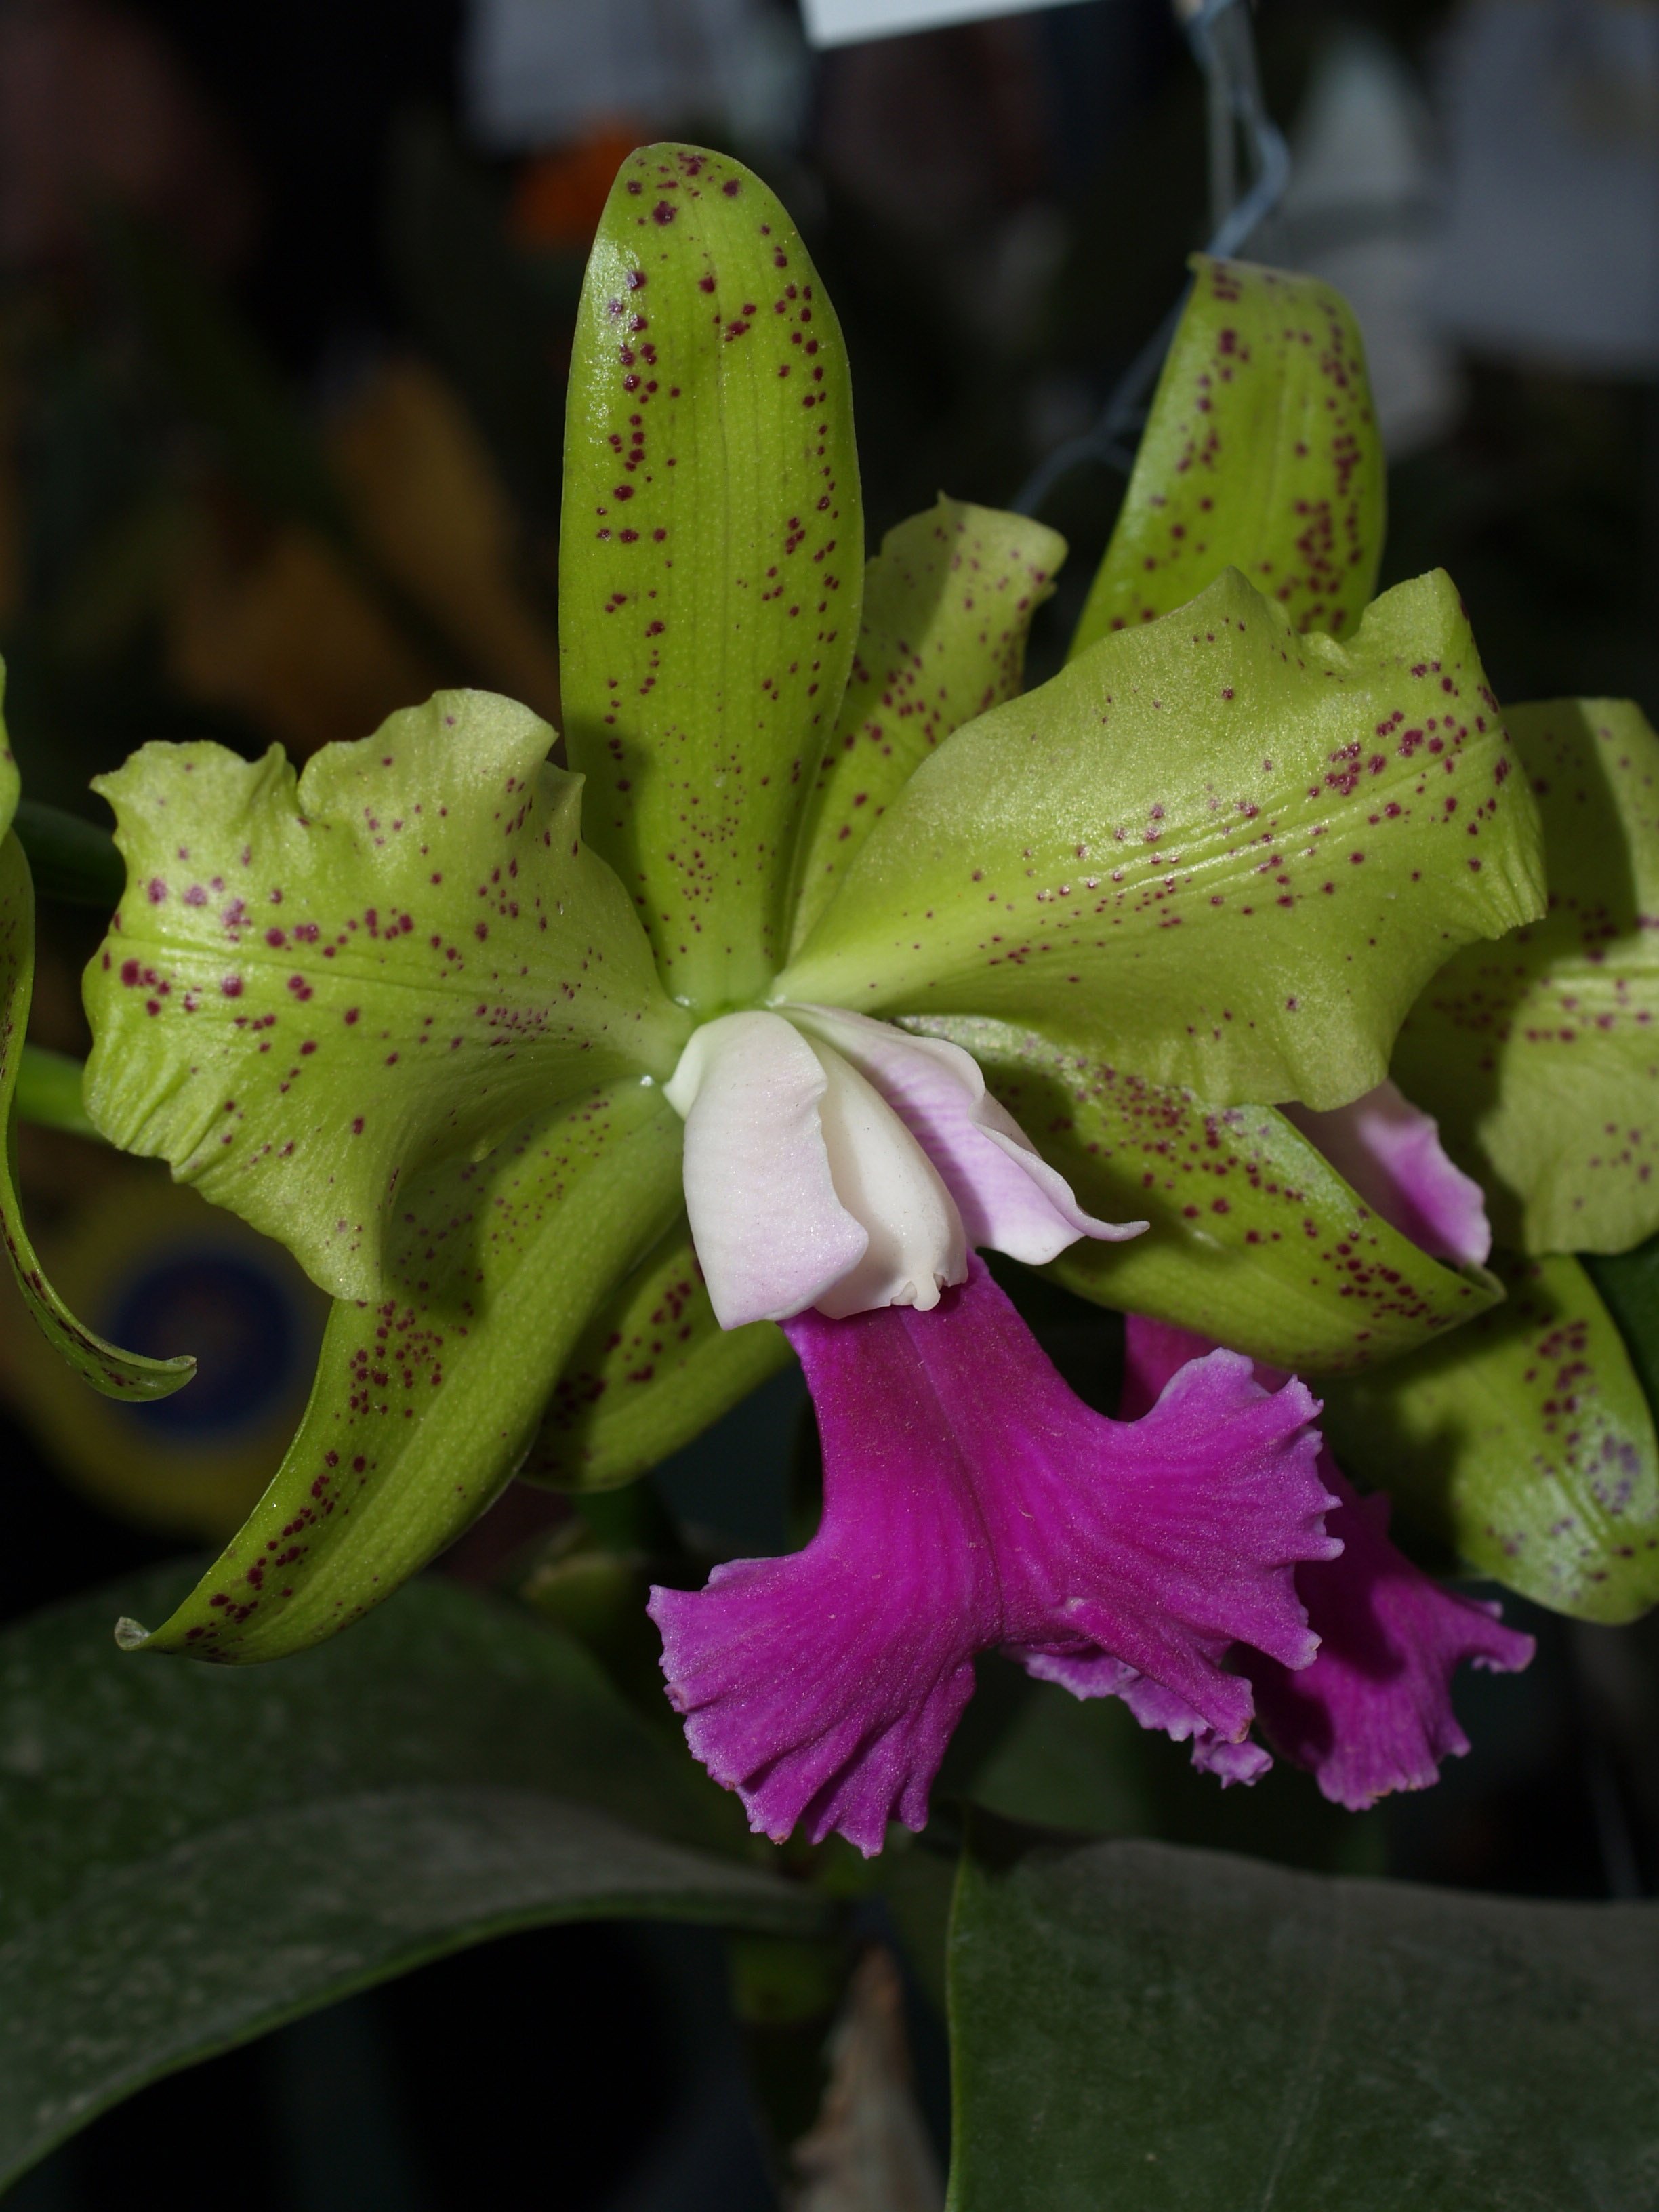
nature, branch, blossom, growth, plant, flower, purple, petal, bloom, summer, daisy, foliage, bouquet, decoration, spring, tropical, lush, color, natural, clean, botany, pink, flora, botanical, orchid, luxury, ornate, decorative, violet, blowing, bright, head, beautiful, conservation, event, exotic, bud, oriental, elegance, individual, carpel, macro photography, flowering plant, phalanxes, cattleya, dendrobium, plant stem, land plant